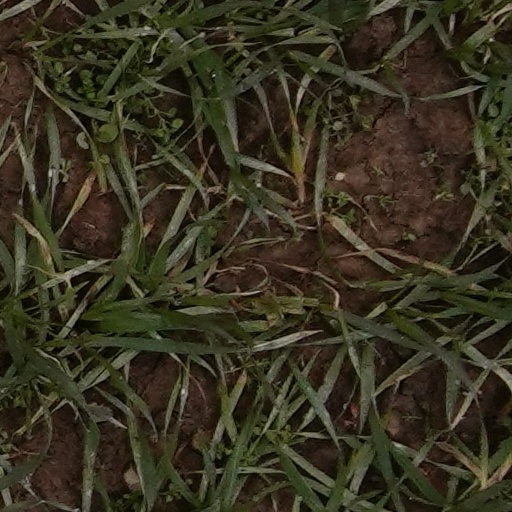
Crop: wheat